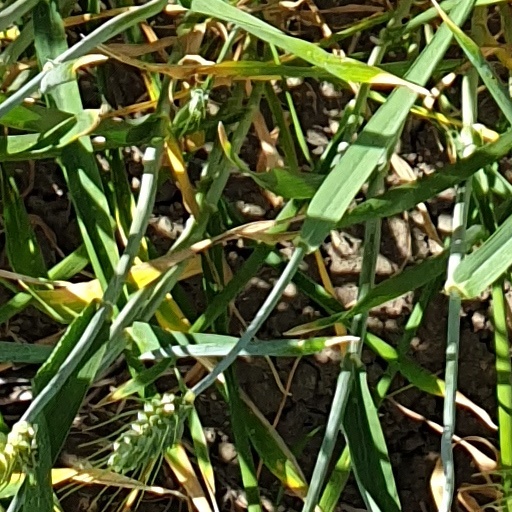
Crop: wheat